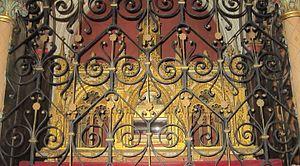
Basilique d'Argenteuil. Reliquaire de la Sainte-Tunique
La tunique d’Argenteuil conservée à la basilique Saint-Denys d'Argenteuil est selon la tradition une relique de la Sainte tunique du Christ. Cette tunique inconsutile en laine, de couleur brun pourpre, désormais abîmée et incomplète, aurait été offerte par Charlemagne à l'abbaye d'Argenteuil. Longtemps considérée comme une relique insigne, elle a fait l'objet de nombreuses processions et pèlerinages mais son statut, comme celui du suaire de Turin, a évolué, l'Église se montrant plus prudente et y voit désormais « une icône ».